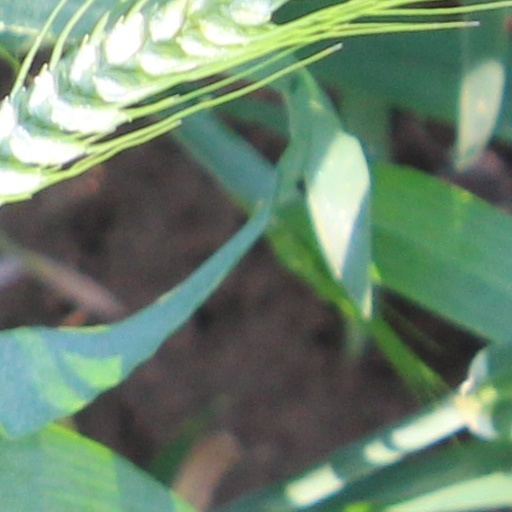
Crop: wheat